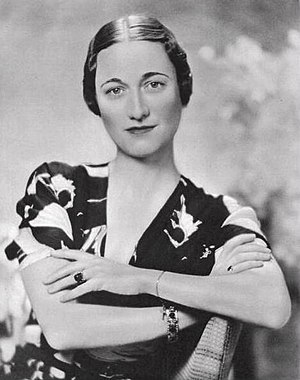
Wallis Simpson
Wallis Simpson, født 19. juni 1896 i Blue Ridge Summit, Pennsylvania i USA, død 24. april 1986 i Paris, Frankrig var hertuginde af Windsor. Hun giftede sig første gang i 1916 med en marineofficer og anden gang i 1928 med Ernest Simpson. I 1936 mødte hun prinsen af Wales, den kommende Edward VIII, hvorefter hun blev skilt fra Ernest Simpson. Da Edward, som i mellemtiden var blevet konge af England, meddelte den britiske premierminister Stanley Baldwin at han påtænkte at gifte sig med en kvinde, der var fraskilt og som havde været gift to gange, mødte han kraftig modstand fra regeringen. Kongen valgte derfor at abdicere den 11. december 1936. Parret flyttede til Frankrig og bosatte sig i Paris; de blev gift ved en privat ceremoni ved Tours den 3. juni 1937.